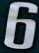
Number: 6